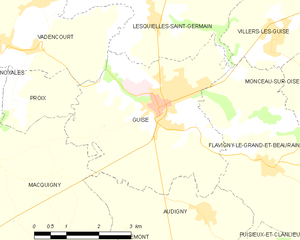
Carte des communes françaises: Guise